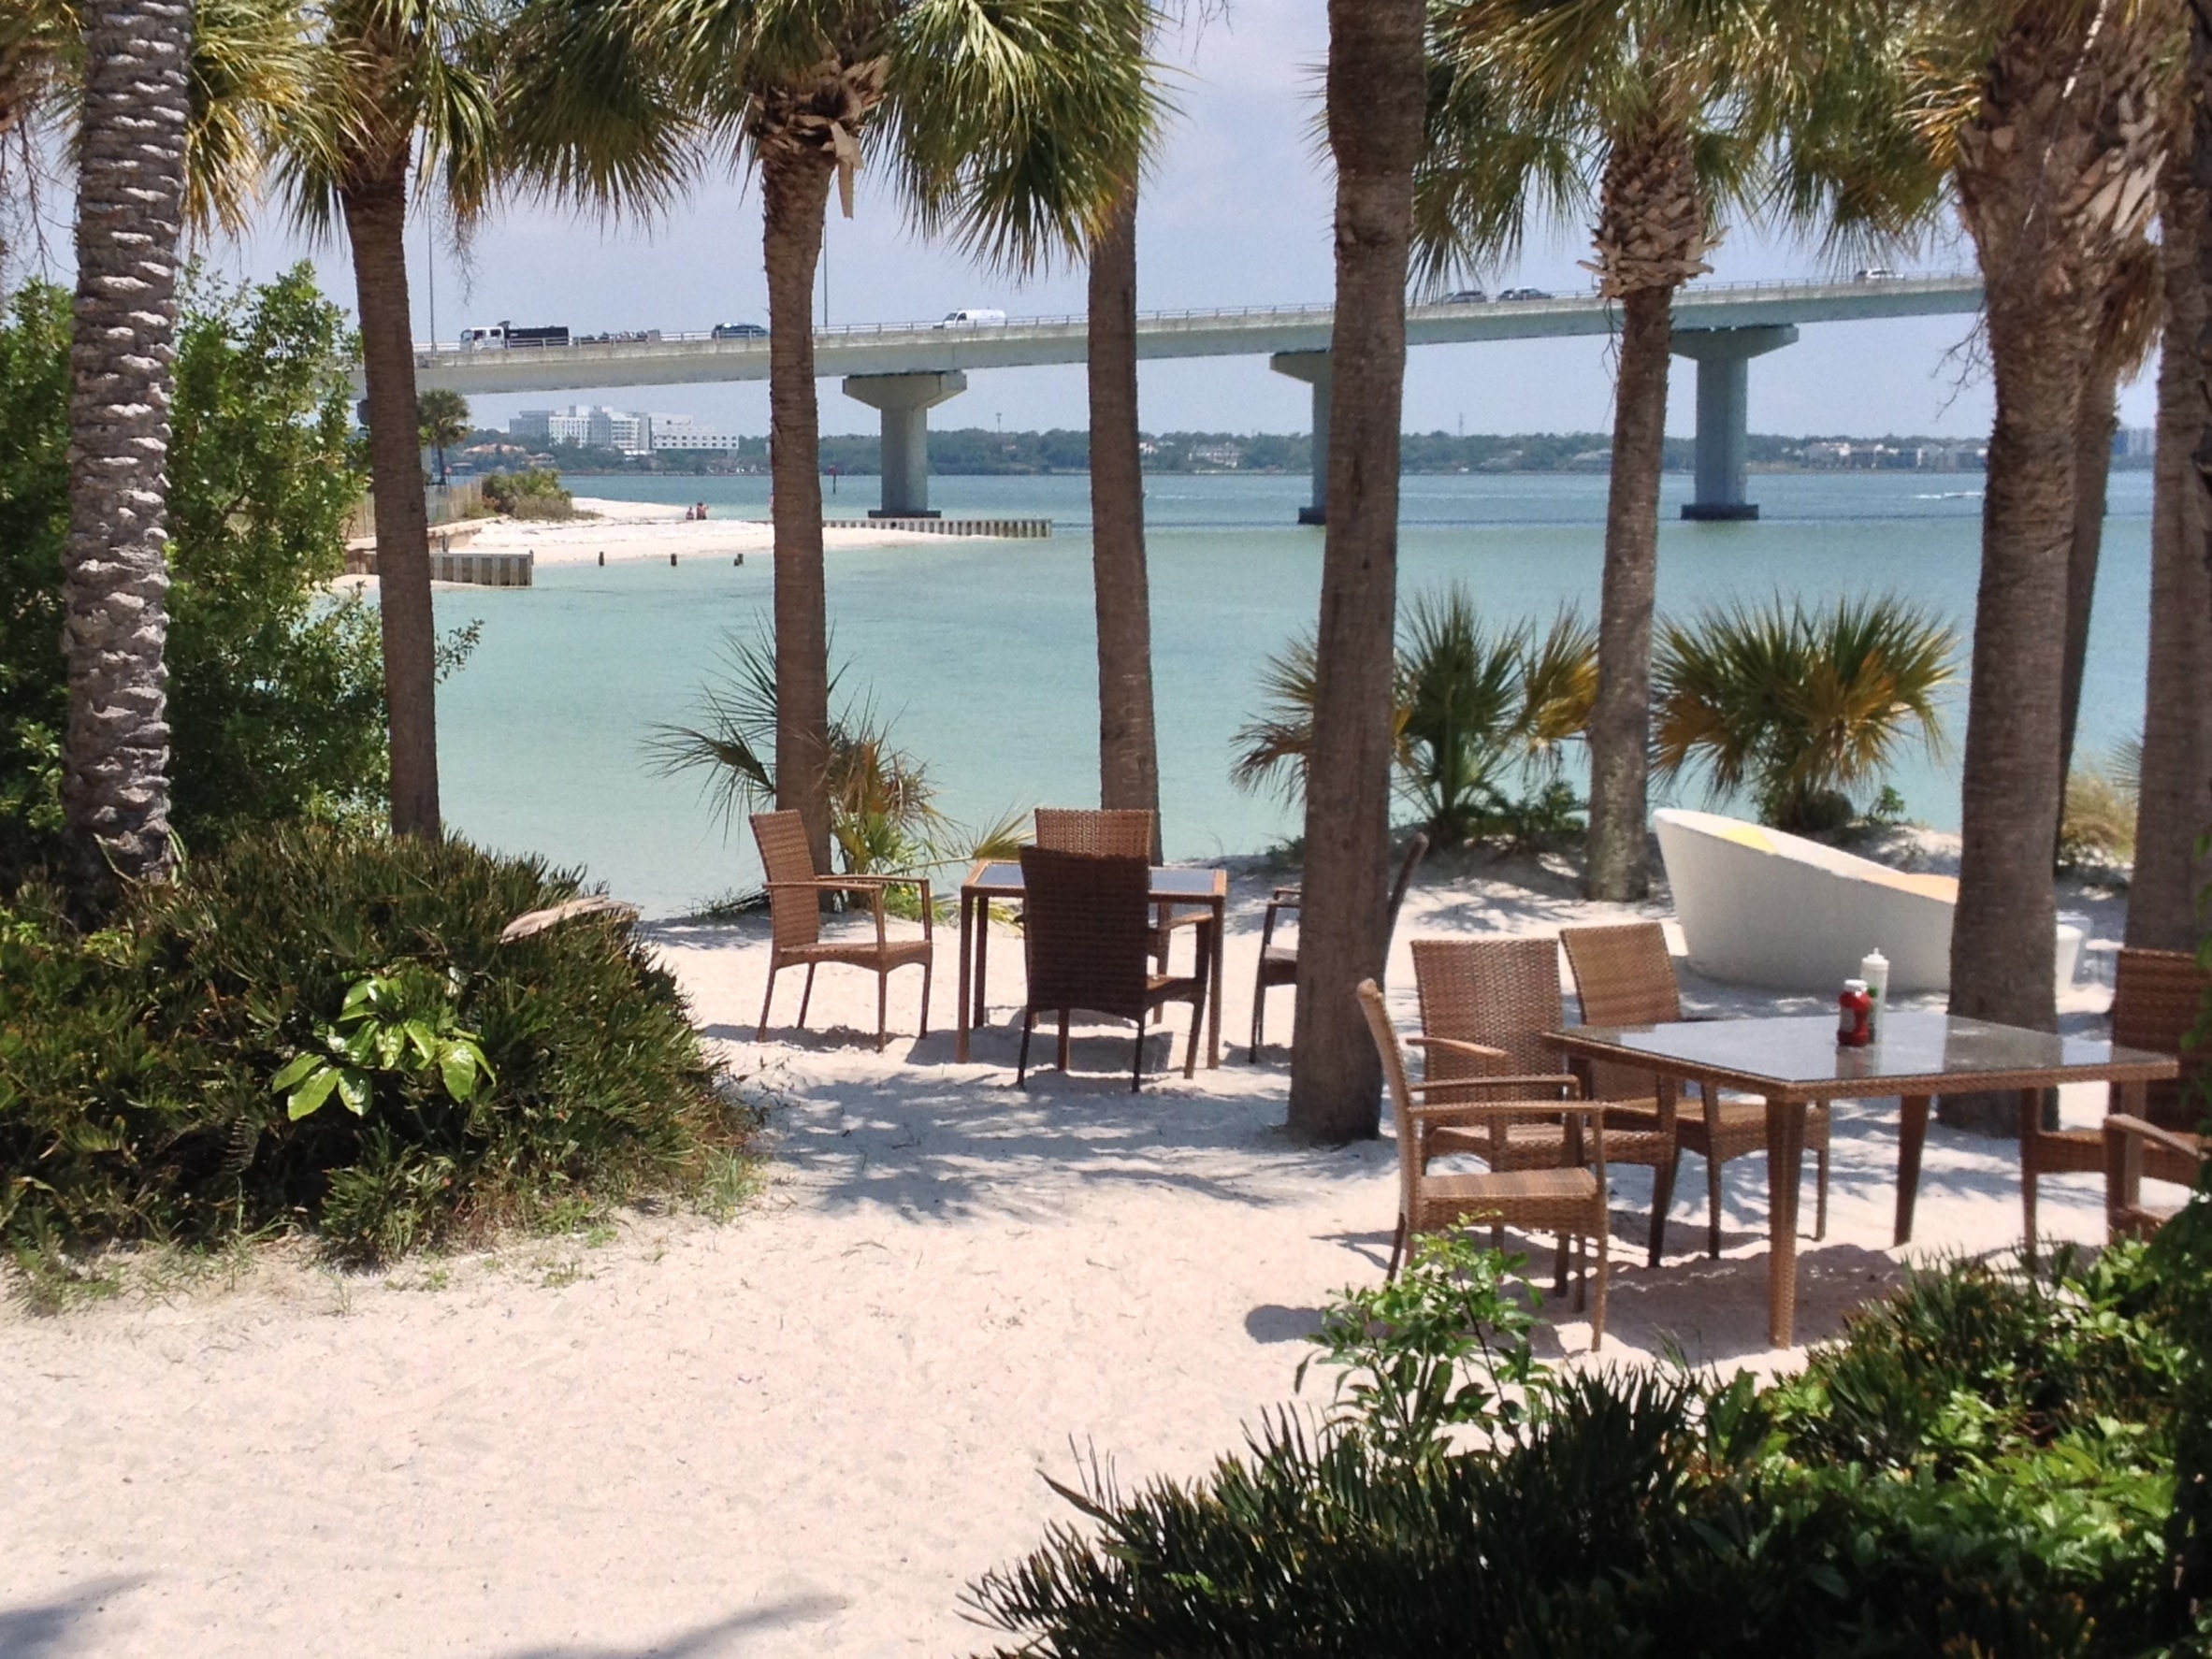
beach, coast, water, nature, outdoor, sand, ocean, sky, bridge, villa, home, summer, vacation, travel, idyllic, green, relax, paradise, tropical, cottage, property, blue, tourism, sunny, resort, estate, caribbean, exotic, palm trees, hacienda, condominium, real estate